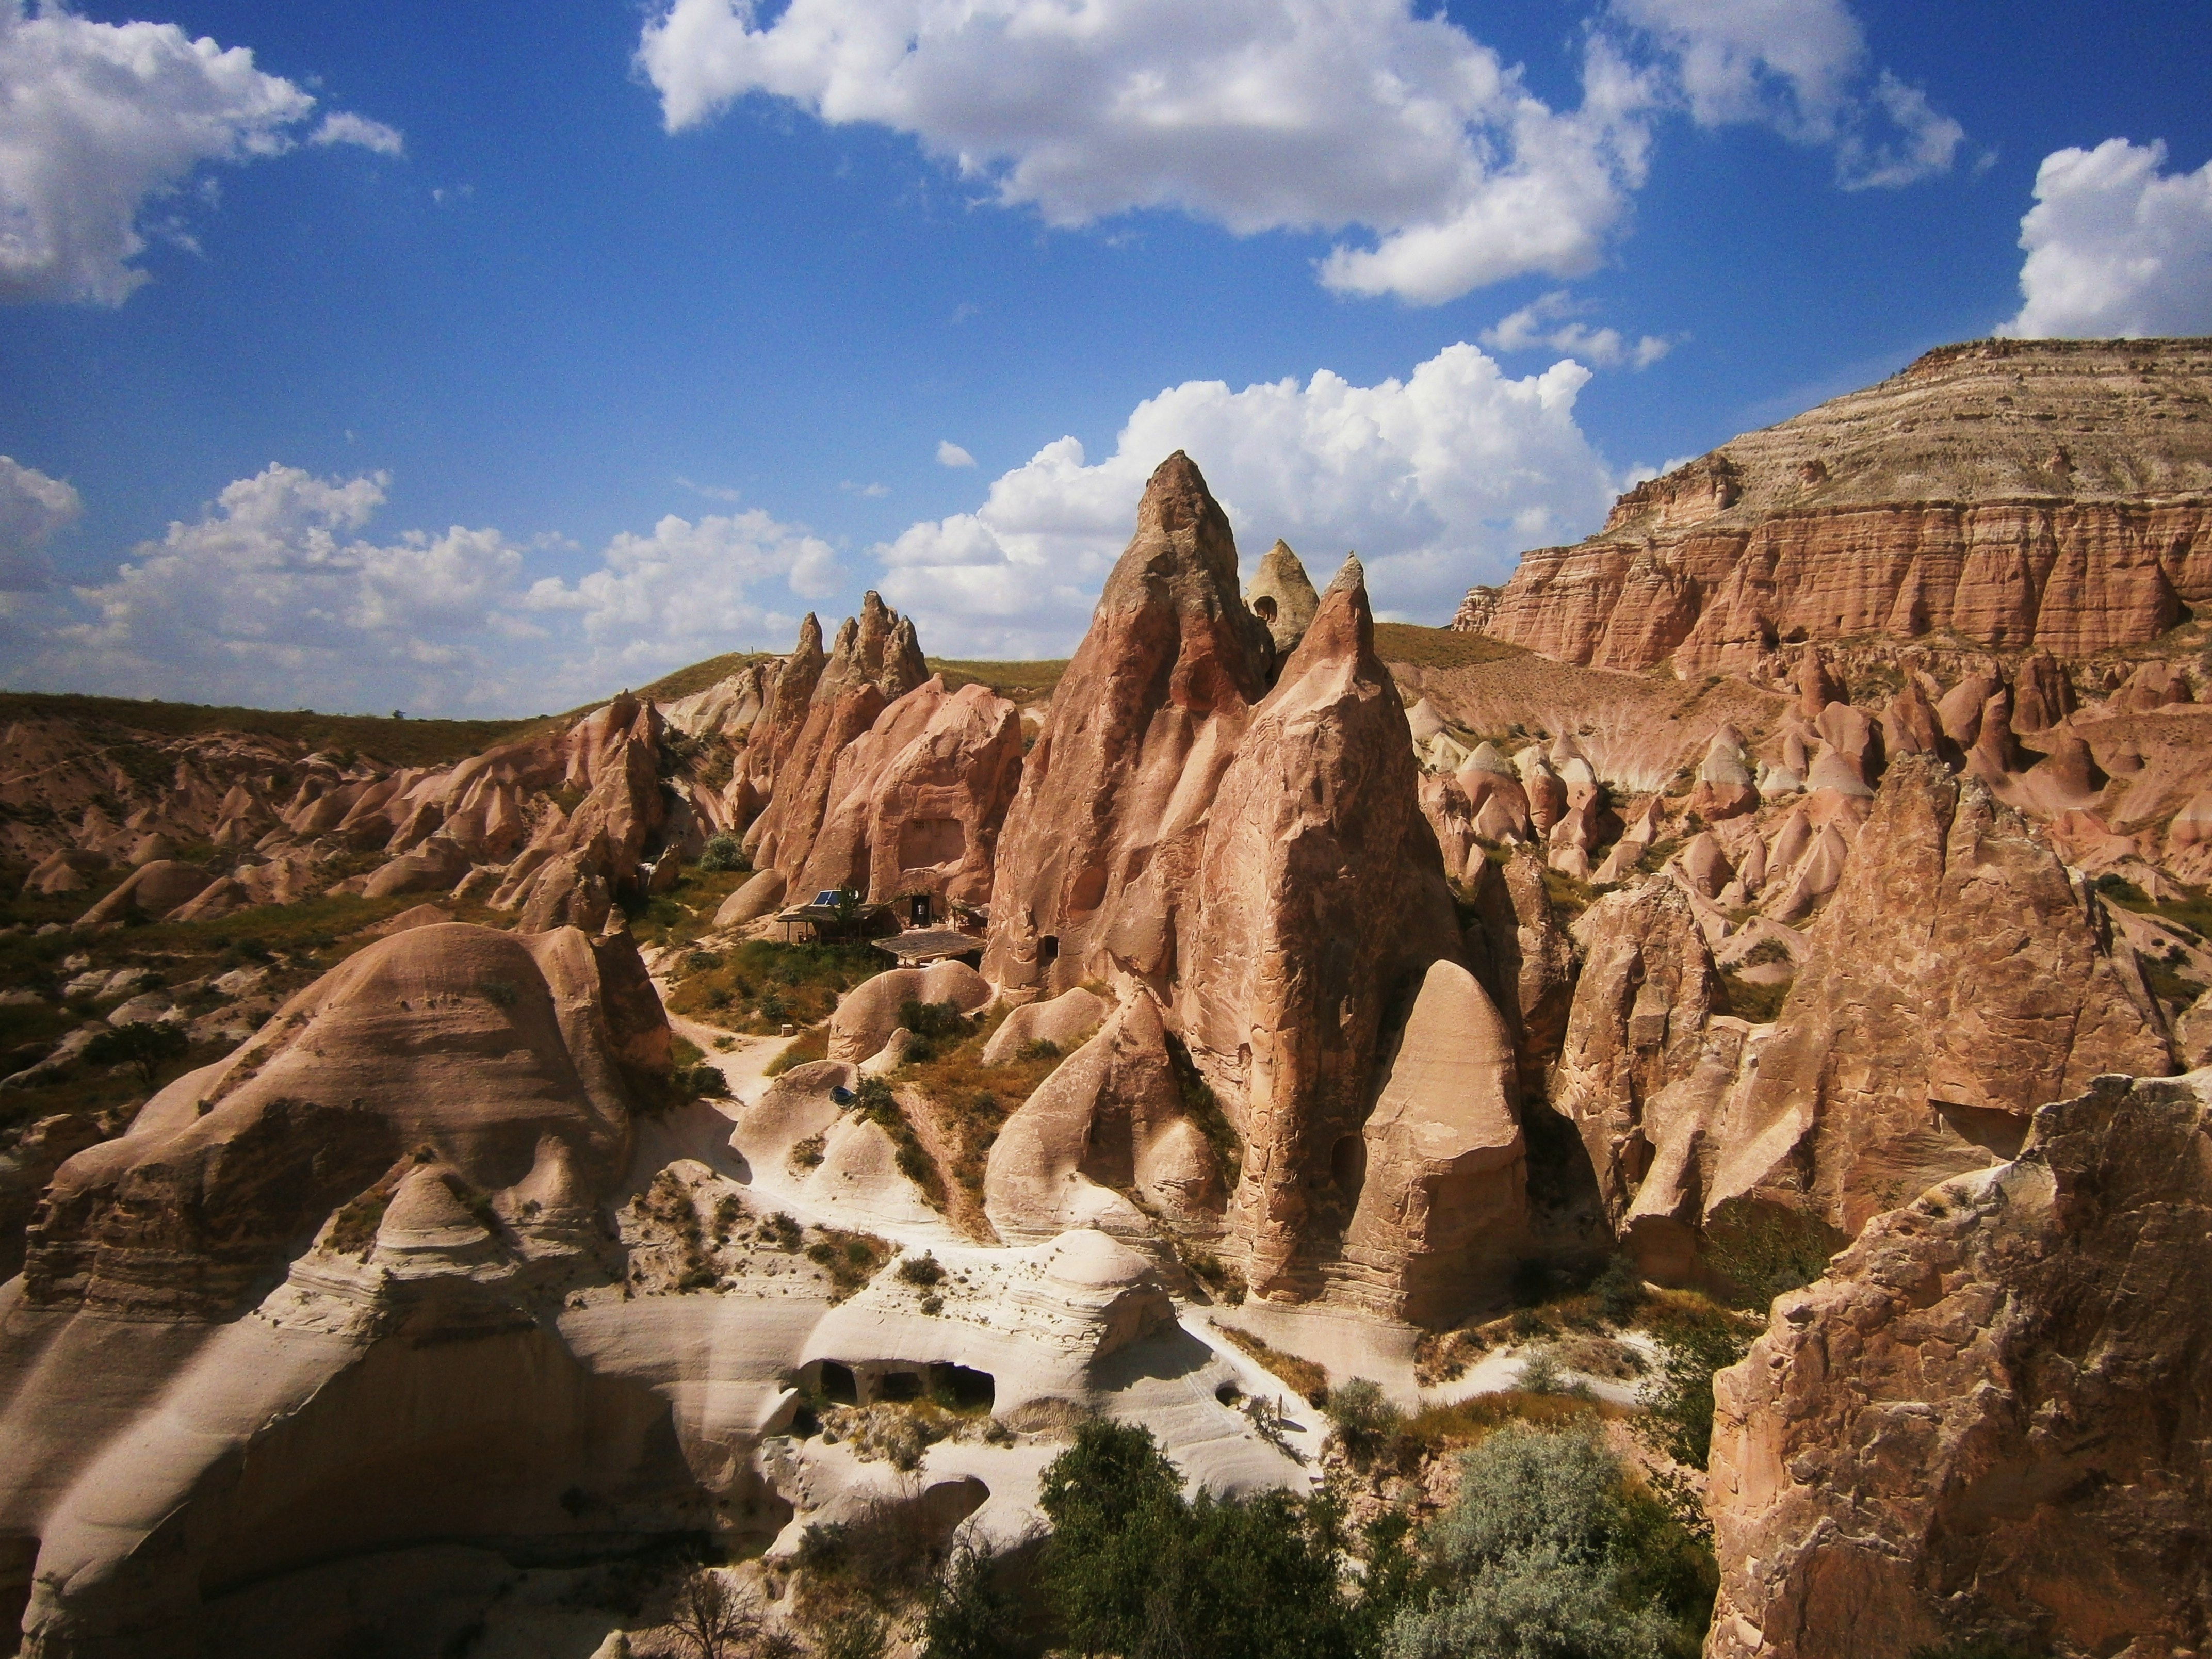
landscape, rock, wilderness, mountain, desert, valley, formation, arch, park, canyon, national park, geology, badlands, plateau, wadi, tufa, cappadocia, landform, fairy chimneys, natural environment, geographical feature